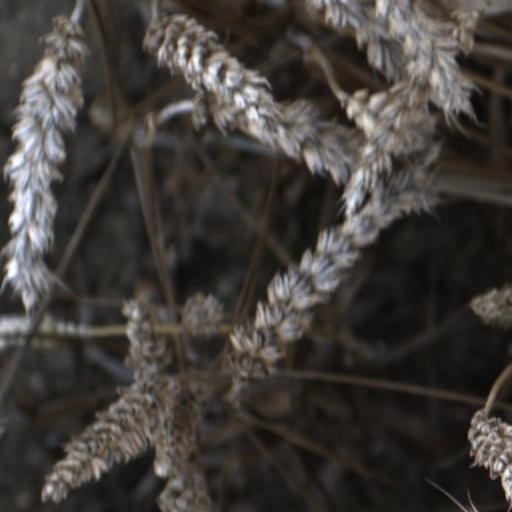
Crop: wheat